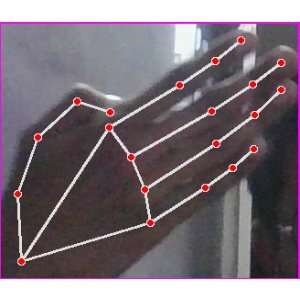
अक्षर: घ